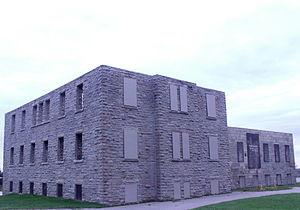
Le théâtre acadien est le théâtre produit en Acadie ou considéré comme tel. La dramaturge la plus connue est Antonine Maillet, dont la pièce de théâtre La Sagouine a été présentée plus de deux mille fois avec Viola Léger en tant qu'unique comédienne.